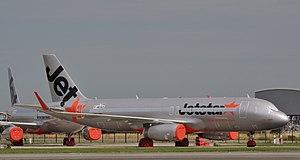
Appareil entreposé près de la ligne de vol Lagardère